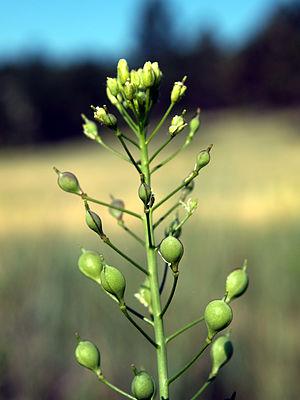
Le plateau d'Albion est situé à cheval sur les trois départements du Vaucluse, de la Drôme et des Alpes-de-Haute-Provence. Il se subdivise administrativement en sept communes : Sault, Ferrassières, Aurel, Revest-du-Bion, Saint-Trinit, Saint-Christol, Simiane-la-Rotonde.
Cette liste de Tracheophyta de Bosnie-Herzégovine, ainsi que d’espèces introduites est un aperçu incomplet d’espèces de mousses, de fougères, de gymnospermes et d’angiospermes citées dans la littérature disponible en langues bosniaque, croate, serbe et serbo-croate. Cet aperçu n’inclue pas des espèces cultivées ni celles occasionnellement introduites.
La Caméline à petits fruits est une plante herbacée de la famille des Brassicaceae.